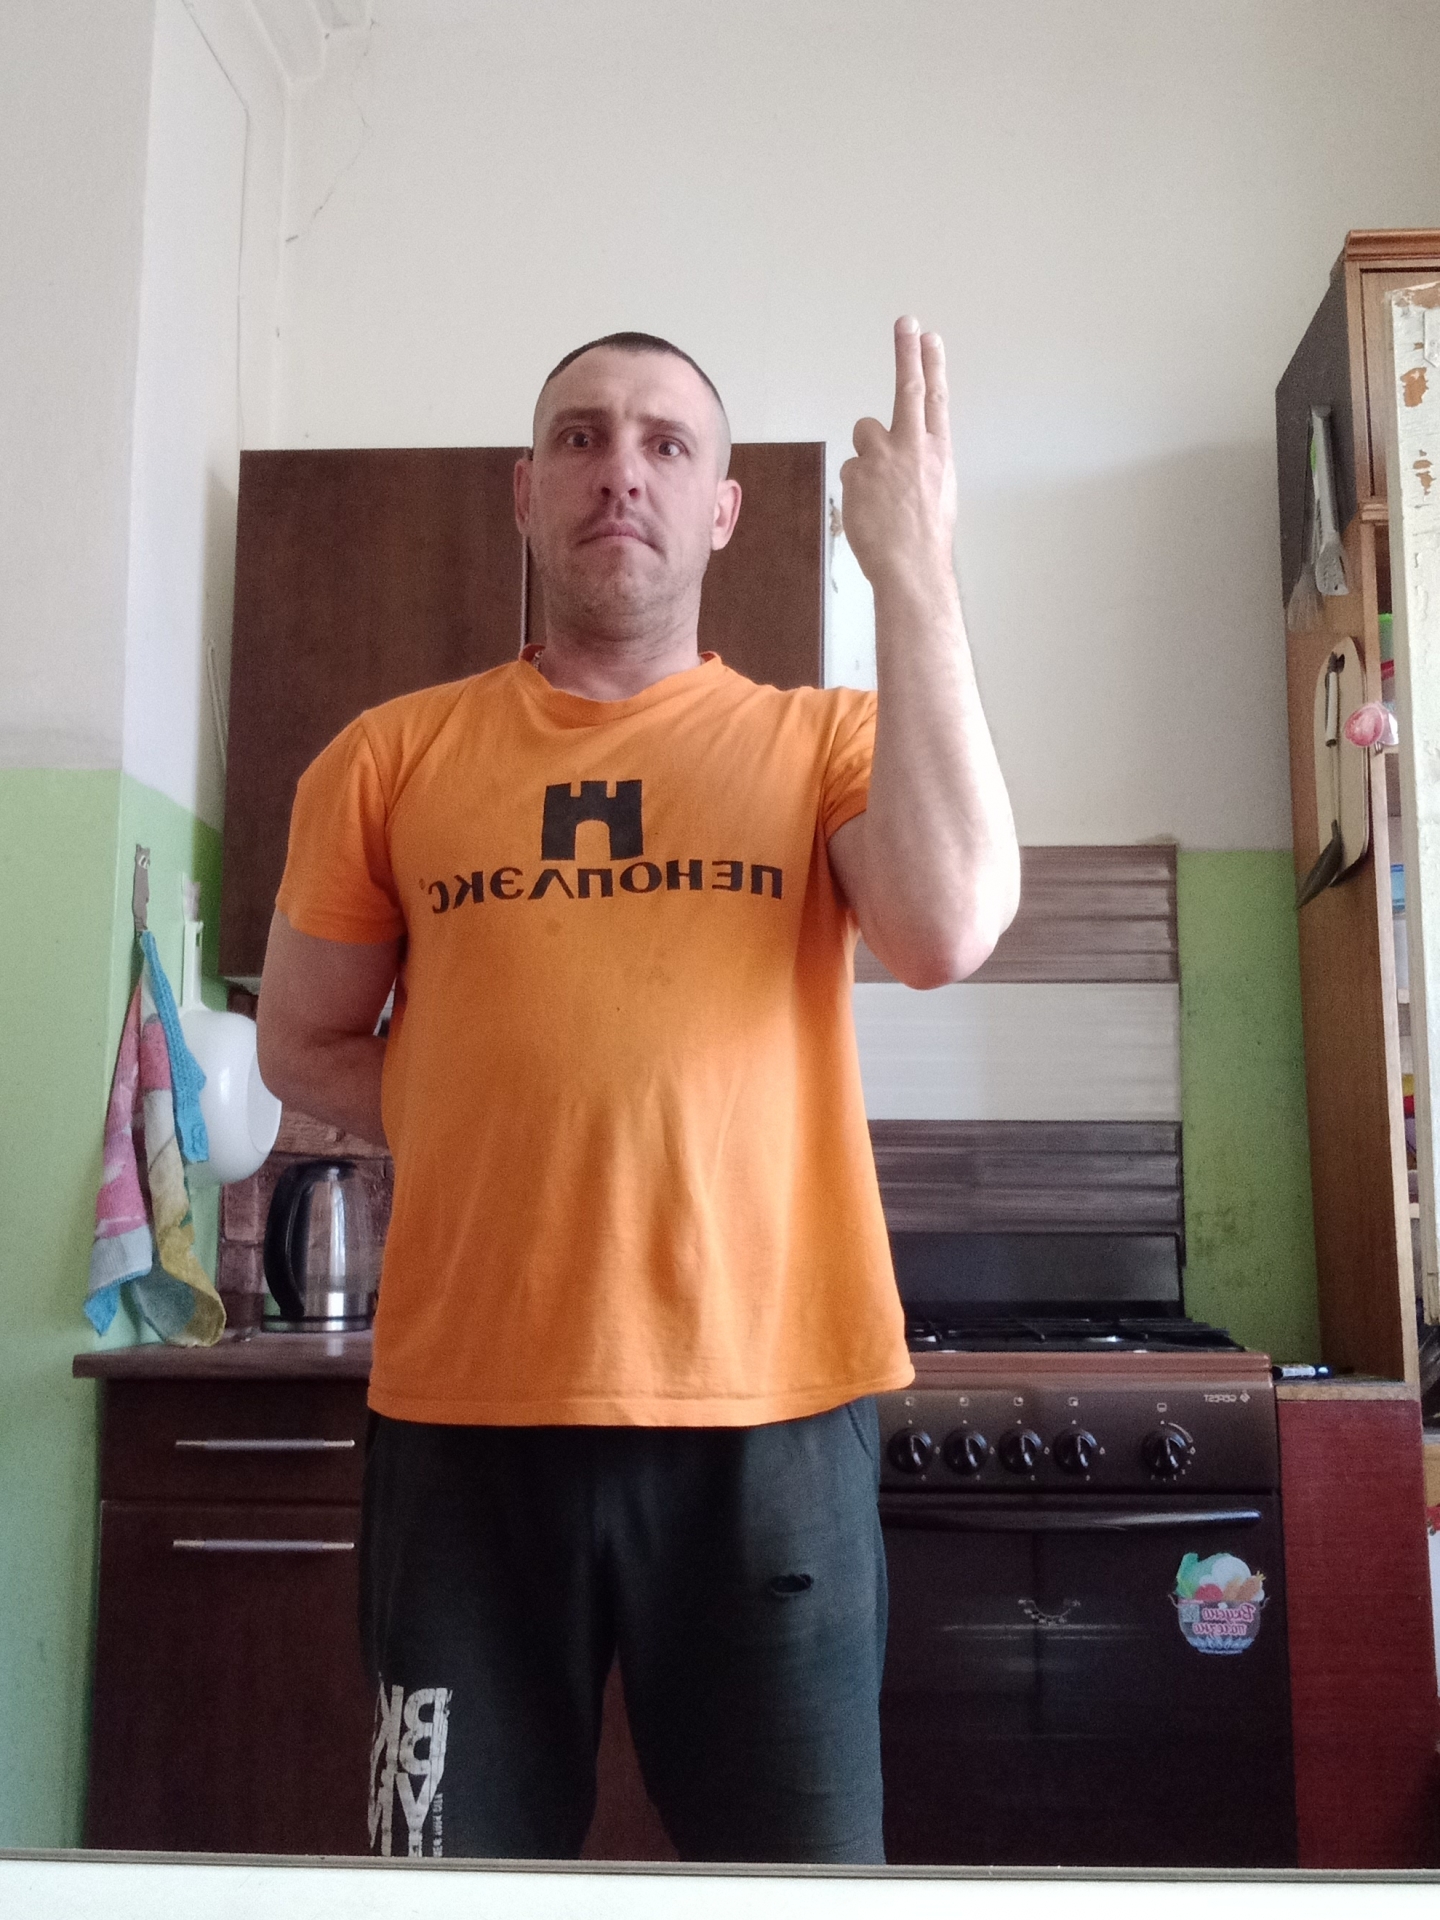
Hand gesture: two_up_inverted